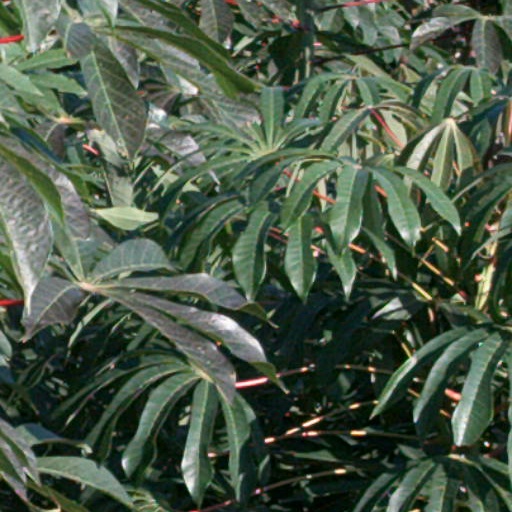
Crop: cassava